Politics of the United Kingdom in the 19th century

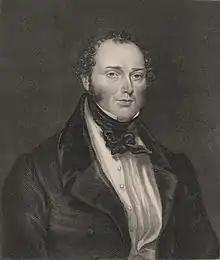
Feargus Edward O’Connor

The significance of landlords and gentry diminished, and in the House of Lords, representatives of big capital were increasingly numerous. The burghers and workers' groups demanded democratic reforms. The labor movement known as Chartism emerged, advocating for political demands in defense of electoral rights. The first petition in 1837 called for full democratization of elections to the House of Commons. It was rejected by the House in 1839, and many striking workers were arrested.